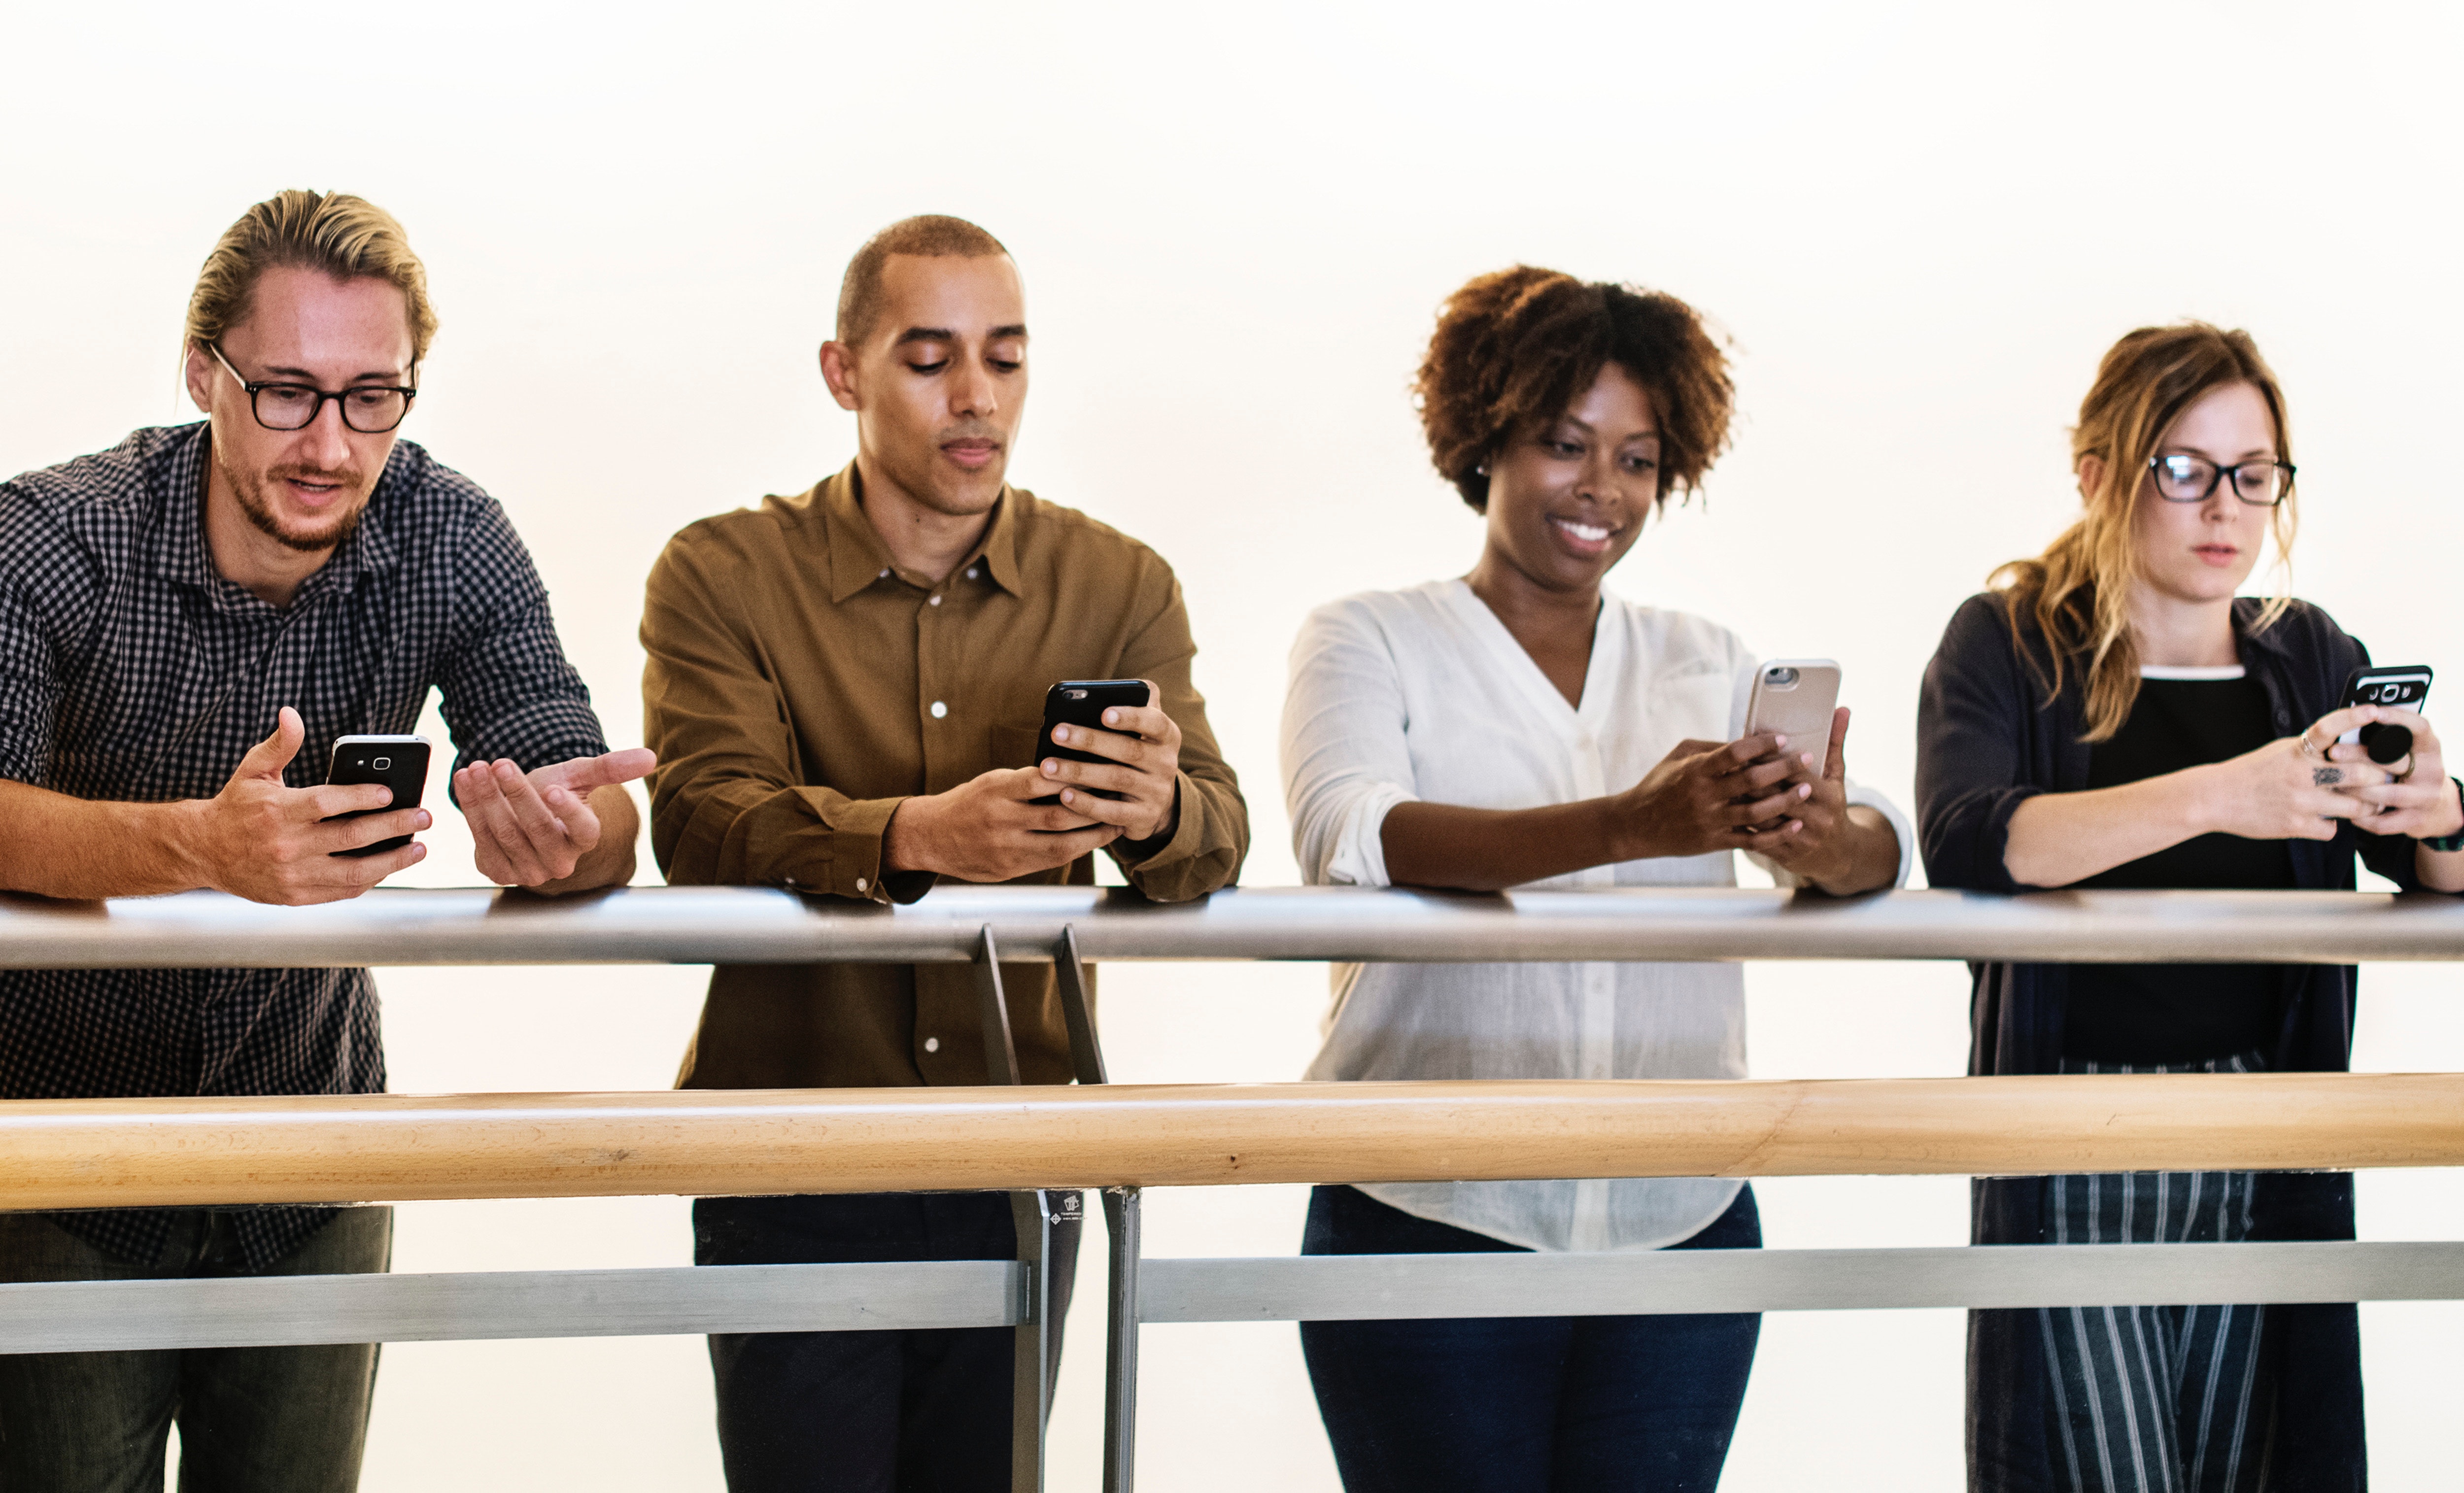
people, conversation, event, design, team, leisure, photography, white collar worker, sitting, performance